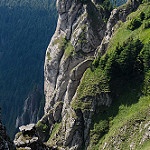
Label: mountain